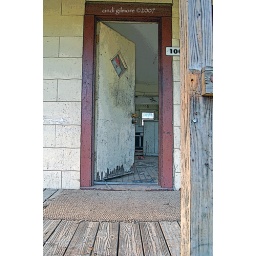
front door of a deserted house in Tomball...